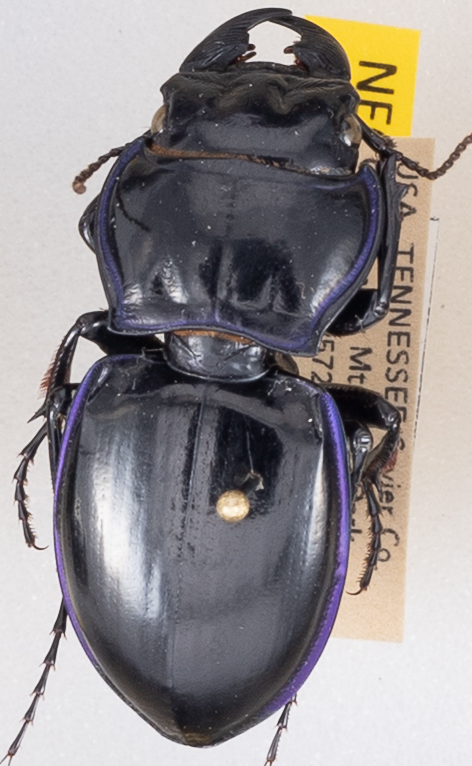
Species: Pasimachus punctulatus
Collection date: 2021-08-03
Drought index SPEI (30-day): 0.03
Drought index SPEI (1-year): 0.8
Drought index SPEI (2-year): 1.69